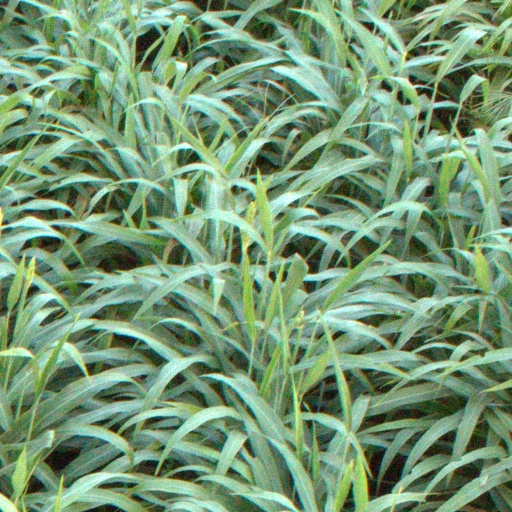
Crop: sorghum